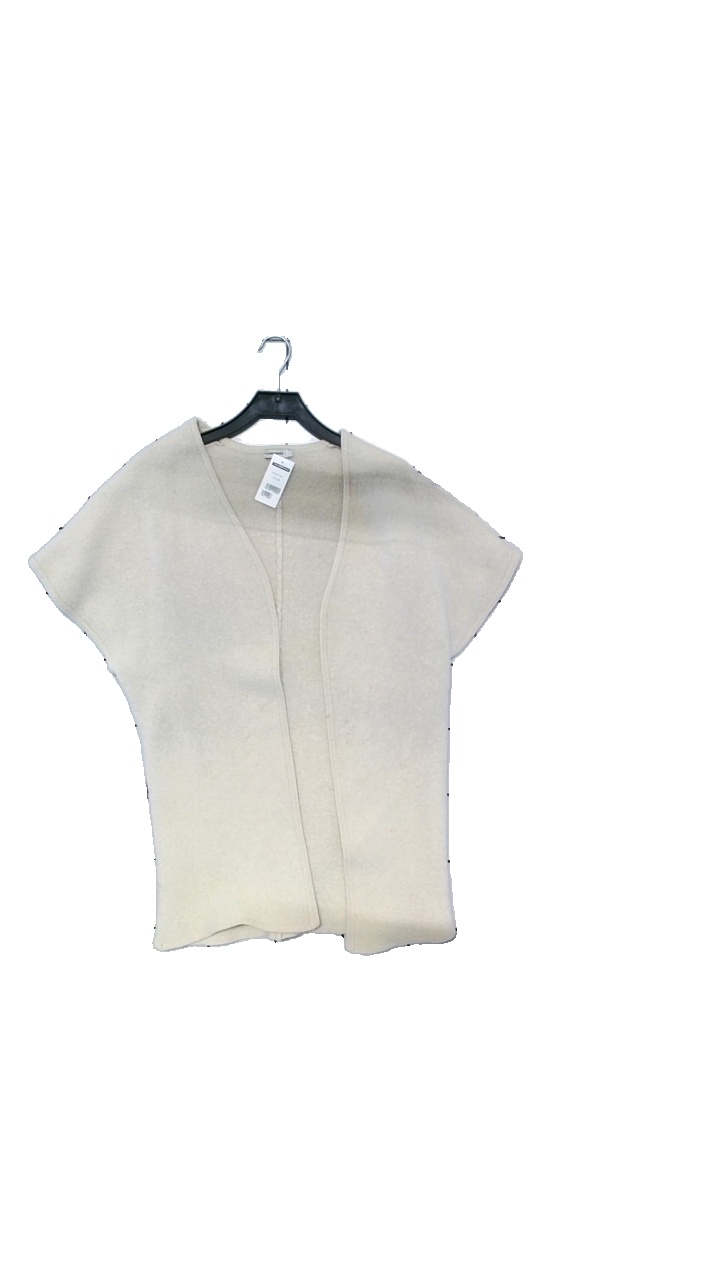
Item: Cardigan (Ladies)
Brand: J.lindeberg
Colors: Beige, White
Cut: Regular, Long, Loose
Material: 100% wool
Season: Winter
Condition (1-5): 3
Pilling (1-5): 2
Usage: Reuse
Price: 150-250